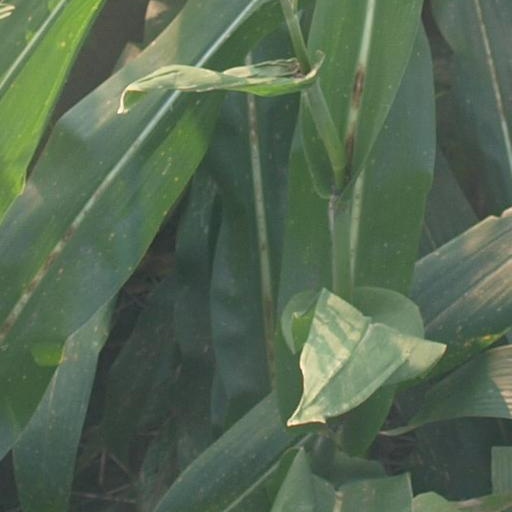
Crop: maize; corn